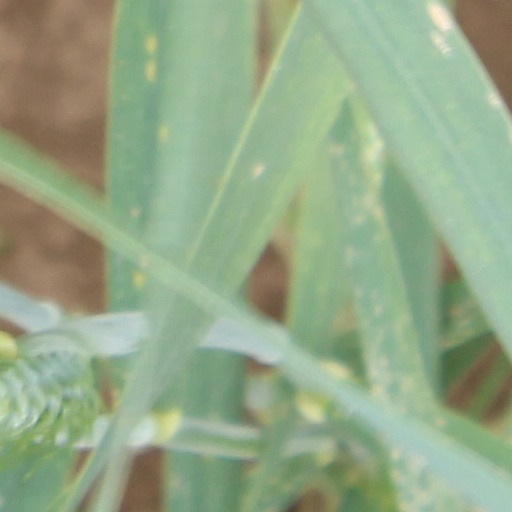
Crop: wheat